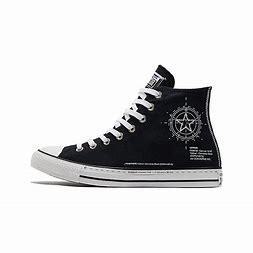
Brand: Converse
Model: Chuck Taylor All Star Canvas